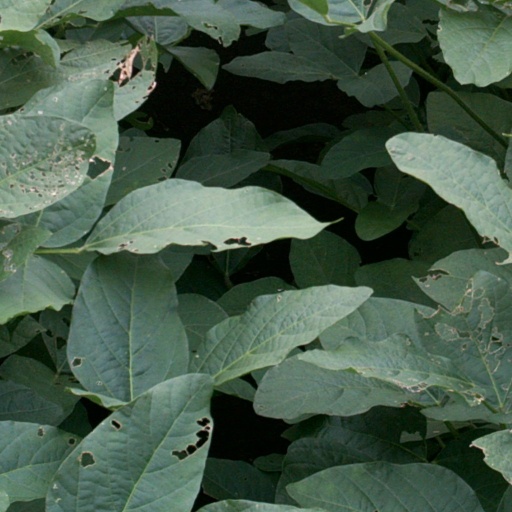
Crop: soybean